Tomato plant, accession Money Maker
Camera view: horizontal (90 deg, fisheye); turntable rotation: 240 degrees
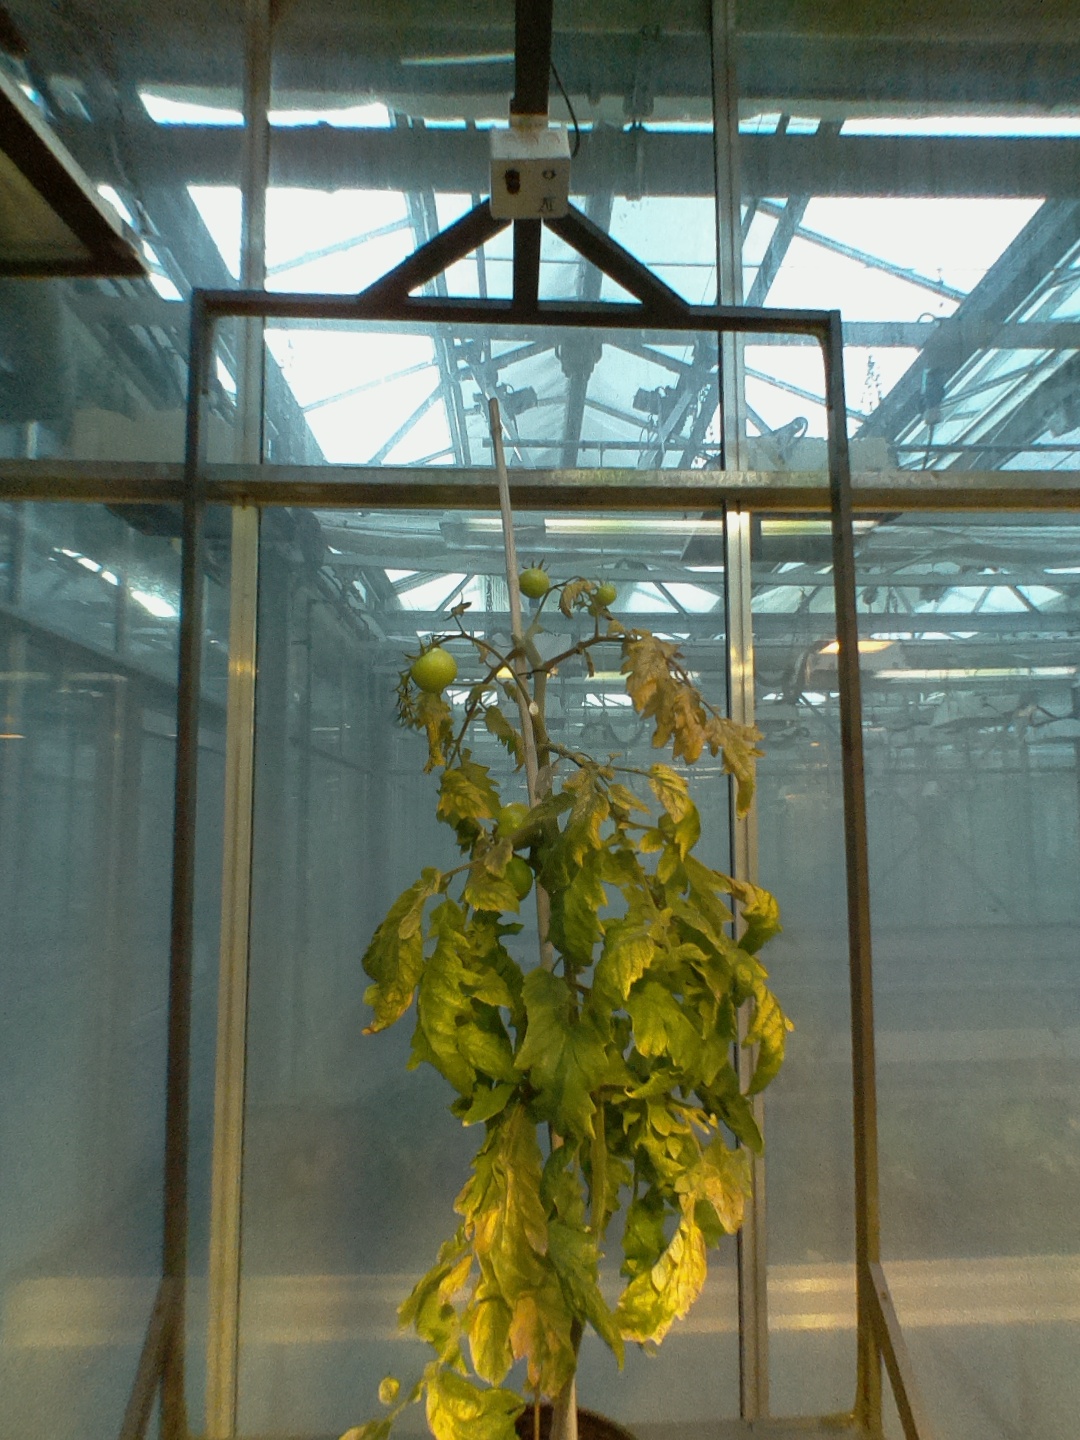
BBCH growth stage 83: 30%-40% of fruits show typical fully ripe color